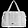
Label: Bag